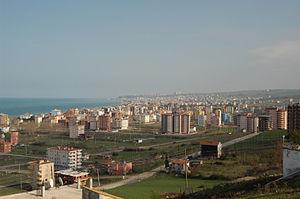
Le Pont est une région historique actuellement située dans le territoire de la Turquie et, selon les limites que lui accordent certains, de la Géorgie. Sa ville principale est, historiquement Trabzon, aussi connue sous le nom de Trébizonde ou de Trapézonte, mais Samsun en est aujourd'hui la plus peuplée avec plus de 700 000 habitants. Ce territoire fut colonisé par les Grecs venus d'Ionie dès l'époque archaïque et demeura ainsi un foyer isolé de la culture hellénique sous une forme allogène jusque bien après la conquête turque du milieu du XVᵉ siècle. La région fut le centre de deux puissants États au cours de l'histoire : le Royaume du Pont et l'Empire de Trébizonde. Malgré un intense processus de turquisation depuis l'instauration de la république en Turquie par Mustafa Kemal Atatürk, cette région peut encore être considérée aujourd'hui comme le territoire au particularisme le plus marqué du pays, après le Kurdistan.
Le Thermodon est un fleuve longeant la ville de Thémiscyre, en Cappadoce, dans le nord de la Turquie actuelle.